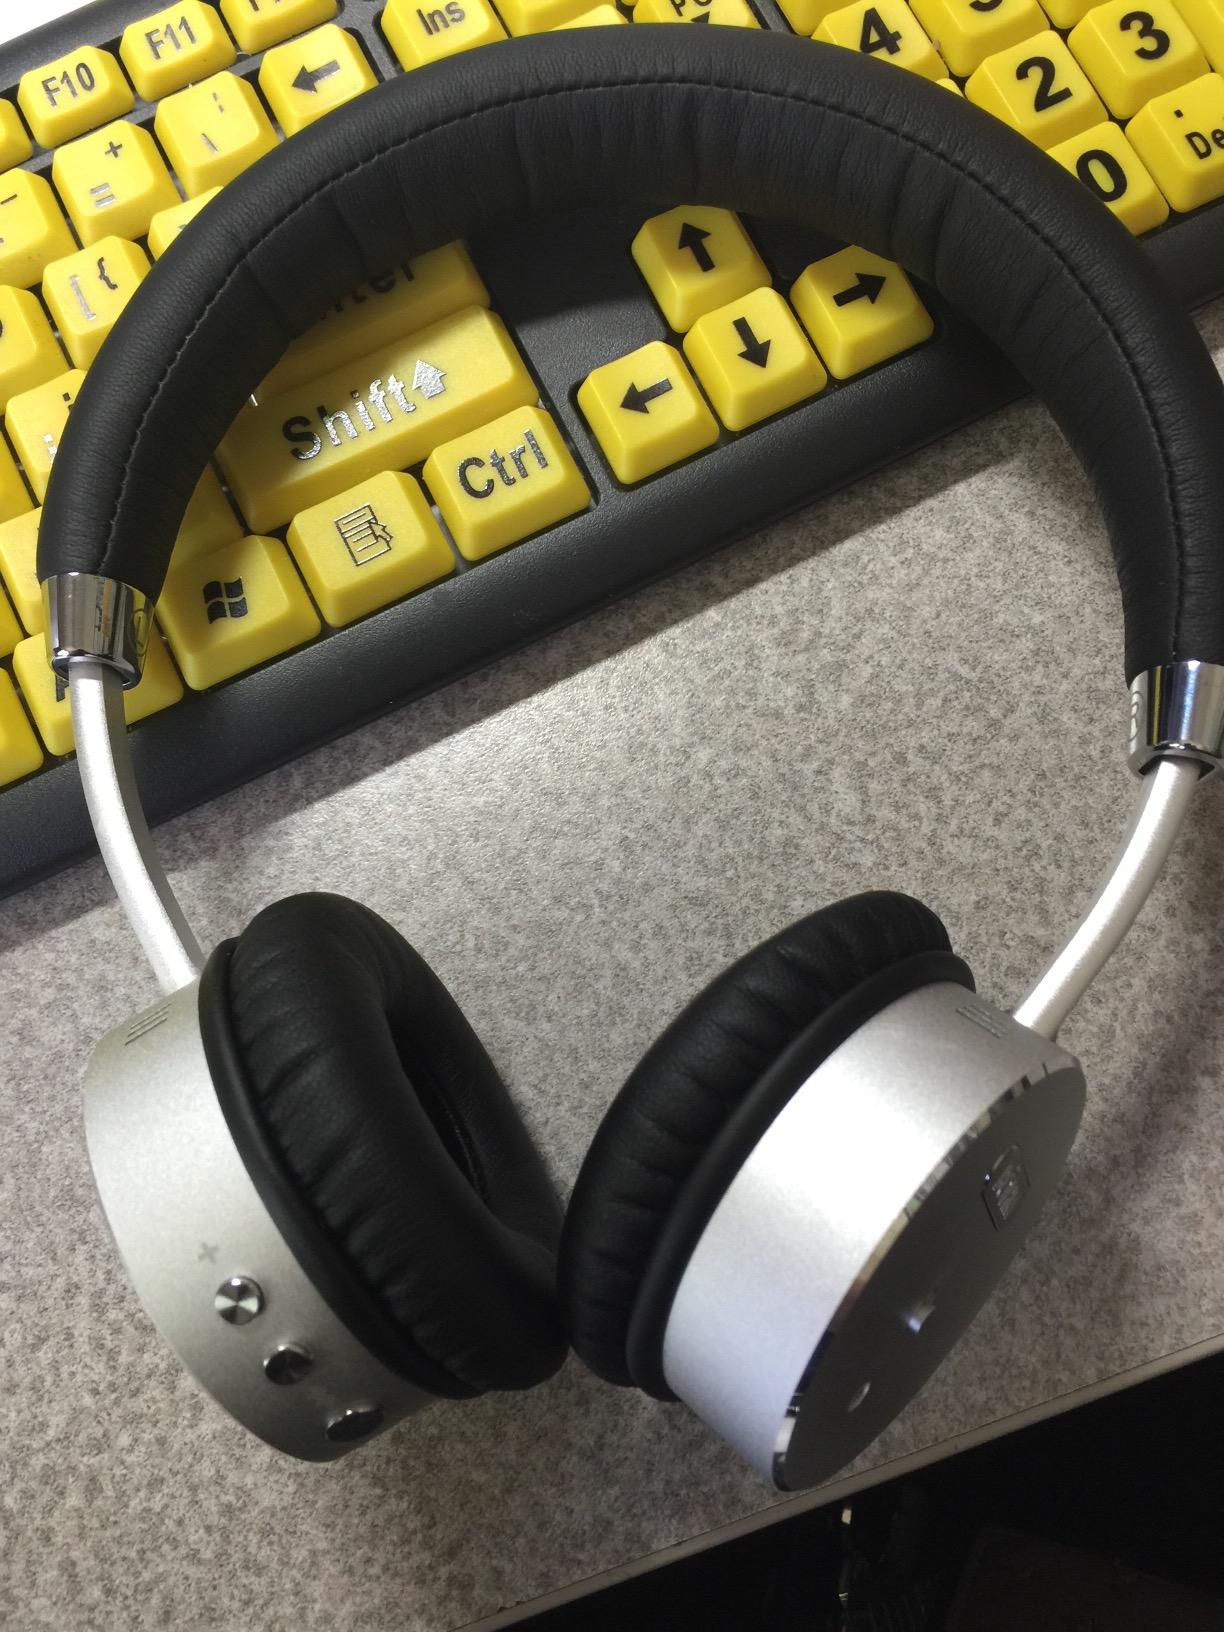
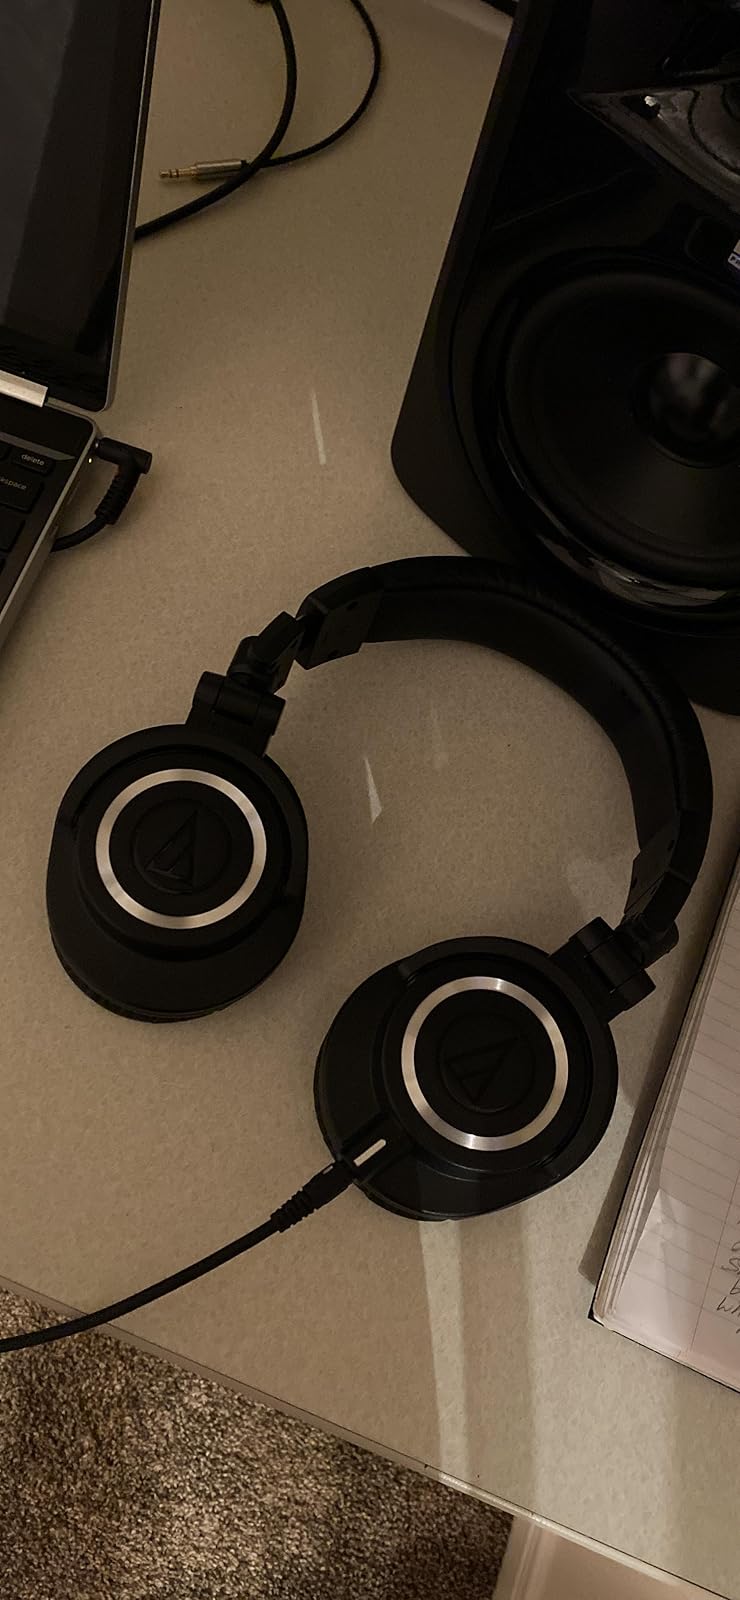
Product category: headphones
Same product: no